Made in Heaven

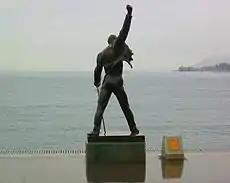
The statue of Freddie Mercury overlooking Lake Geneva in Montreux, Switzerland, which is featured on the cover of the album.

The album was recorded in a much different way from Queen's other studio albums. In early 1991, having completed work on "Innuendo", and some months before his death, Freddie Mercury recorded as many vocals as he could, with the instruction to the rest of the band (Brian May, Roger Taylor, and John Deacon) to complete the songs later. Put to tape during this time were primarily "A Winter's Tale", "Mother Love" and what would eventually become "You Don't Fool Me".